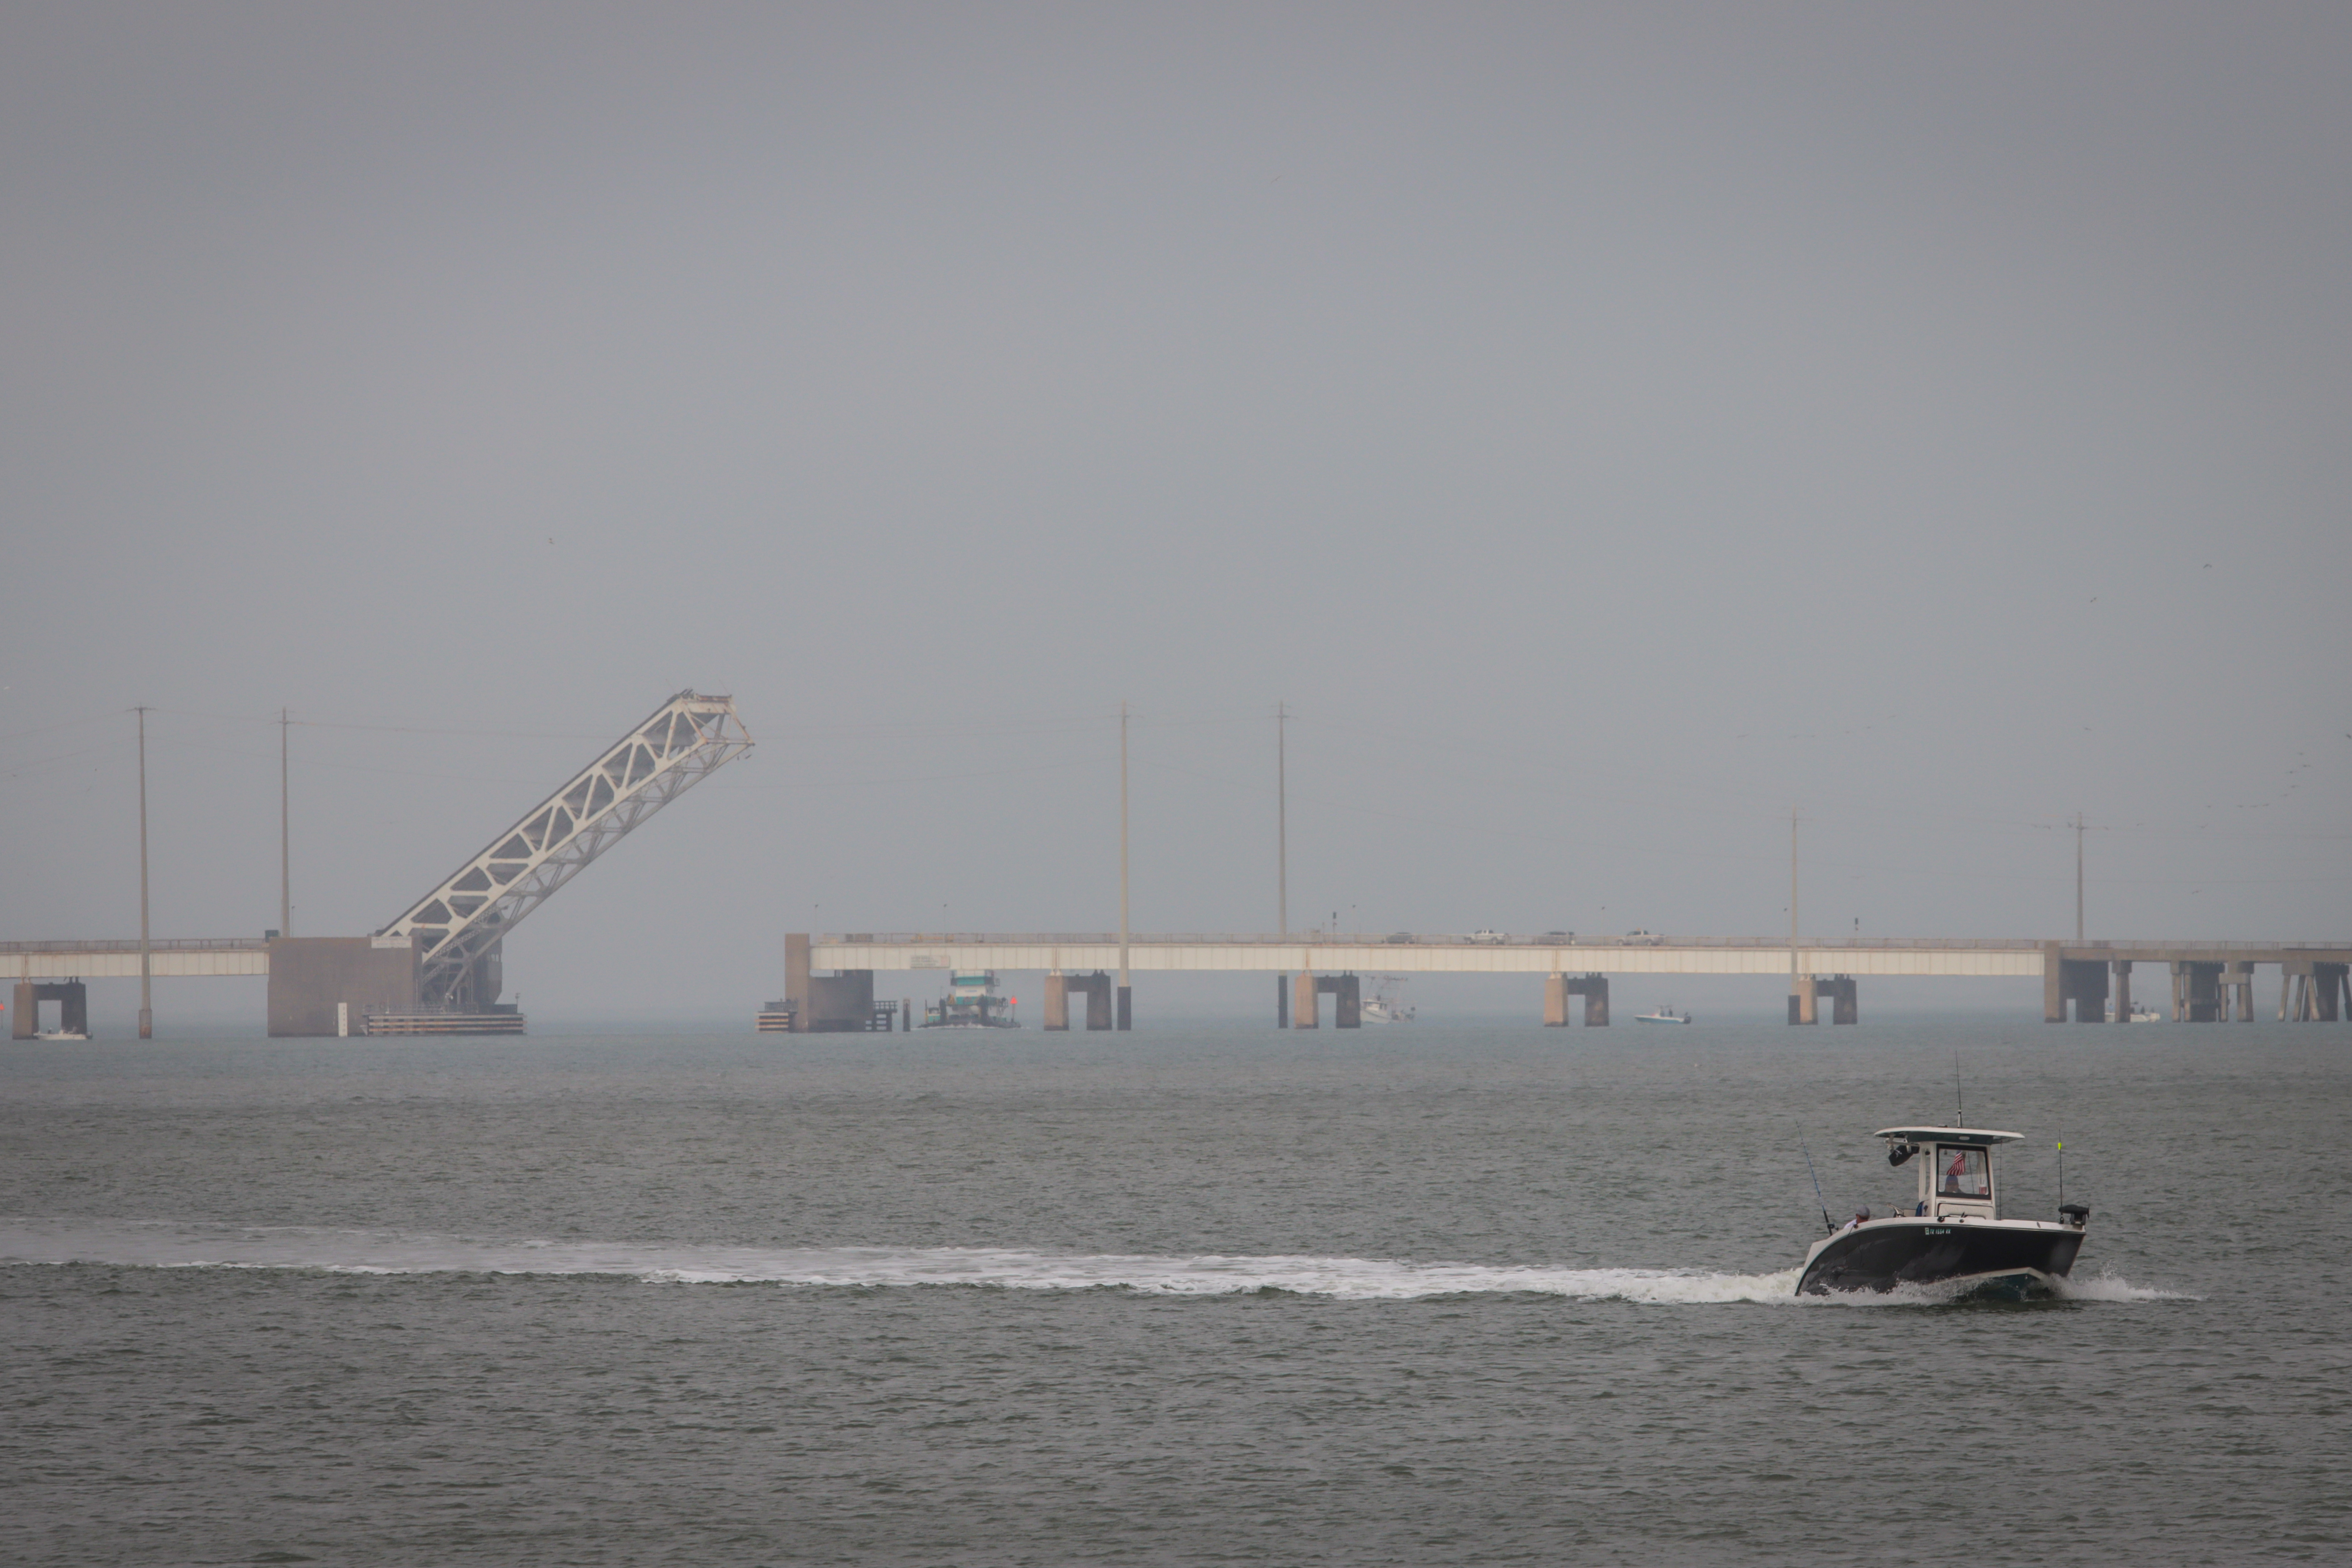
outdoors, water, sky, galvestonbay, texas, boat, watercraft, cloud, vehicle, naval architecture, atmospheric phenomenon, lake, horizon, fog, waterway, boats and boating equipment and supplies, city, calm, haze, ship, crane, wind wave, mist, water transportation, wind, channel, ocean, fixed link, passenger ship, coast, bridge, sound, freight transport, wave, boating, dock, pier, construction equipment, winter, port, evening, sea, recreation